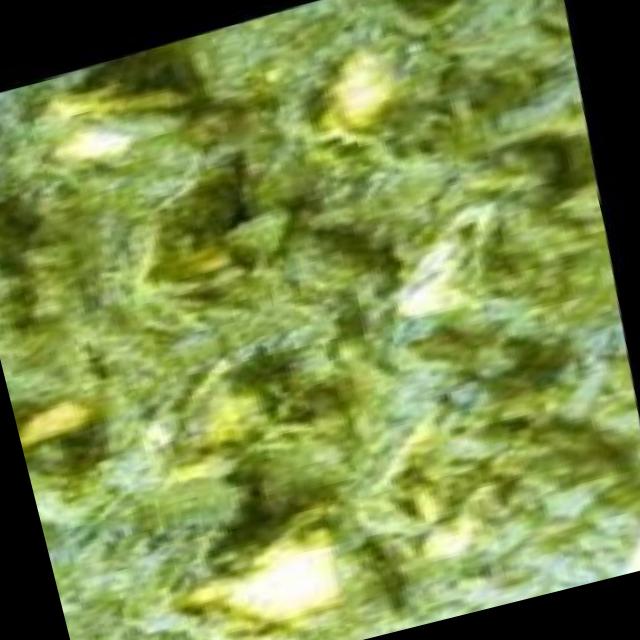
Dish: palak_paneer